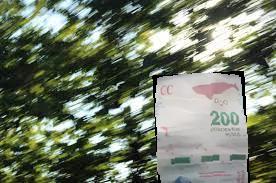
Denominación: 200